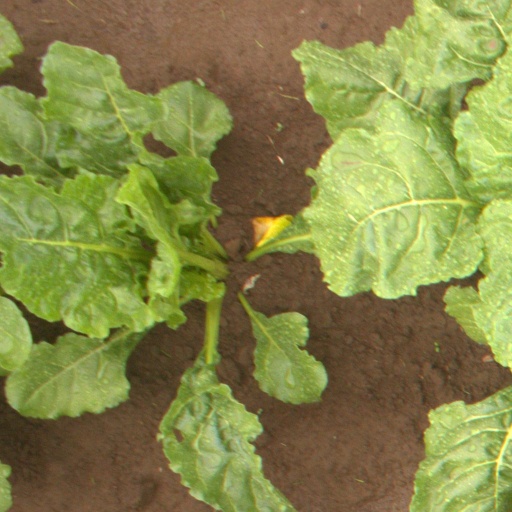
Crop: sugar beet